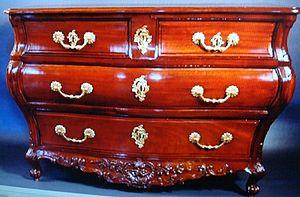
Commode dite ""Bordelaise"" acajou de Cuba, antiquaire Philippe Glédel (Fougères)"
Les meubles de port sont des meubles fabriqués du XVIIᵉ au début du XIXᵉ siècle dans les ports de France où arrivaient les bois exotiques ou bois précieux des colonies.